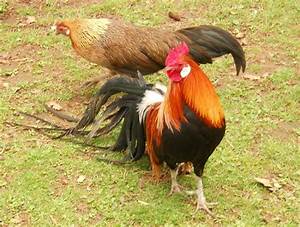
Label: chicken